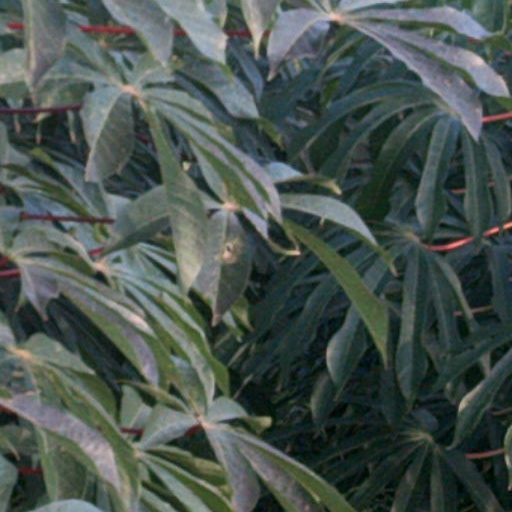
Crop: cassava